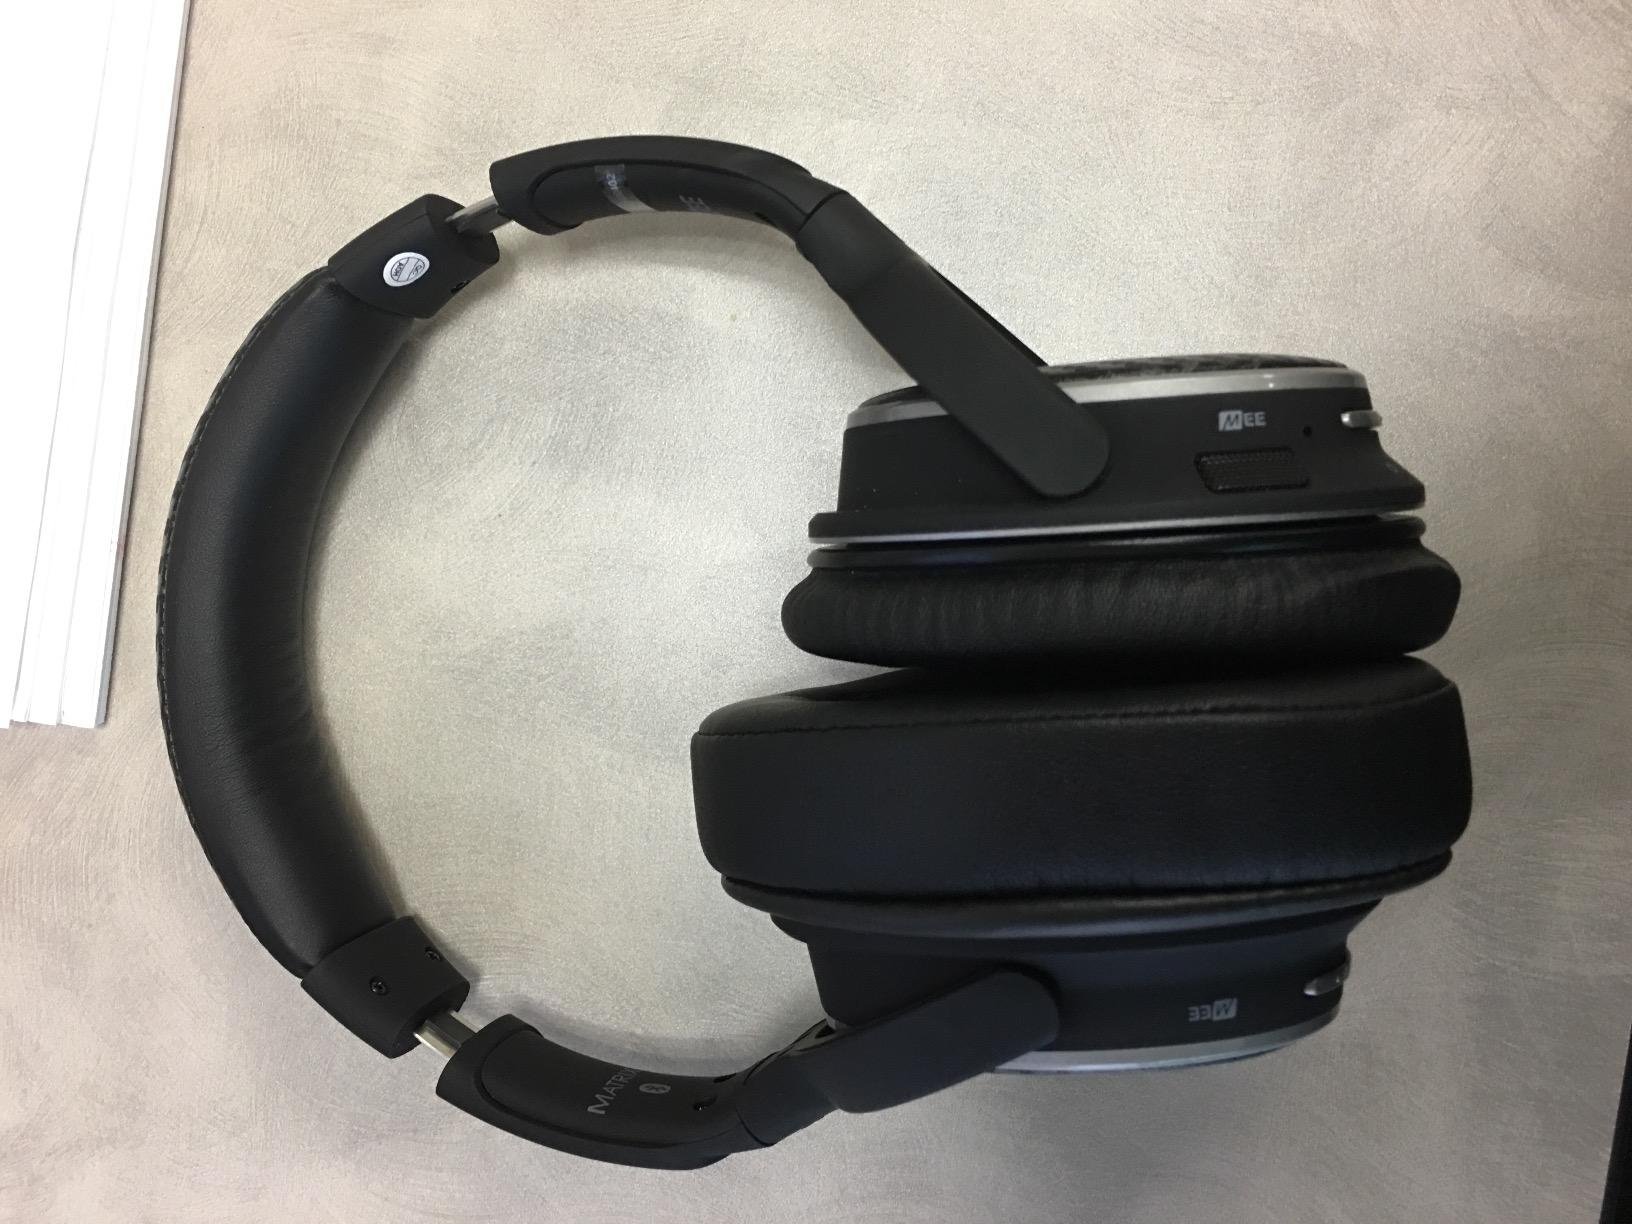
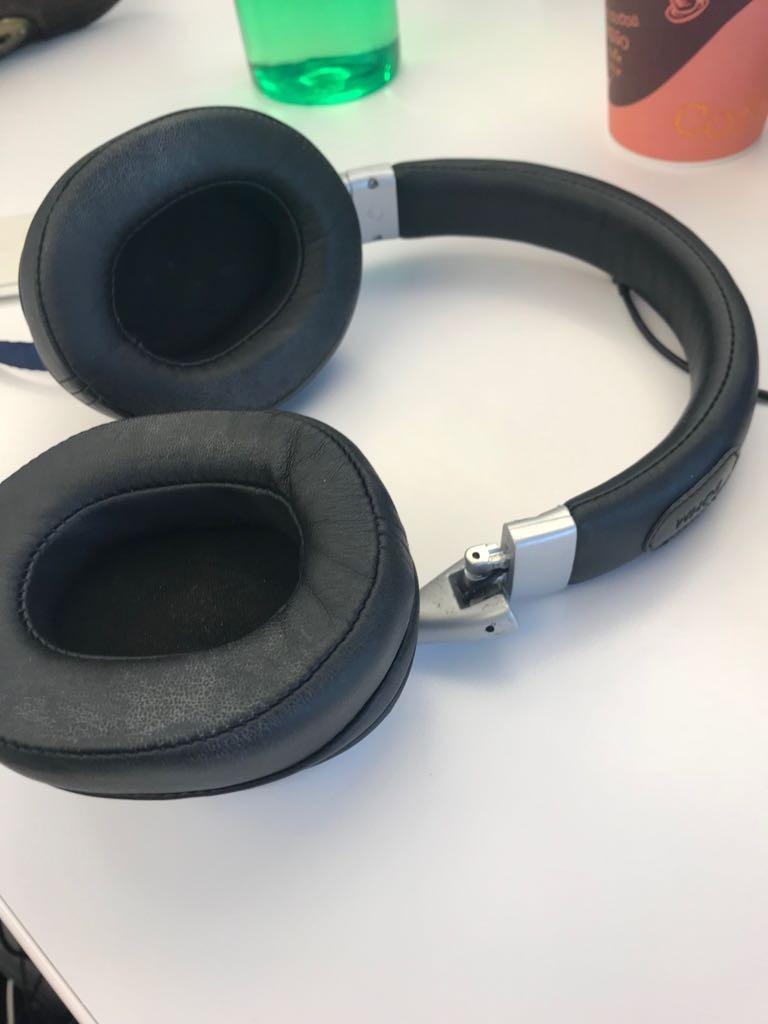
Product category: headphones
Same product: no